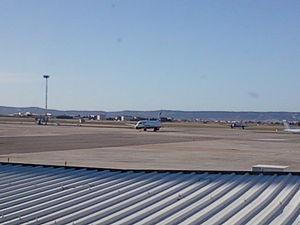
Vue de la piste de l'aéroport Marseille-Provence
L’aéroport Marseille-Provence, est le principal aéroport de la région de Marseille. Il est situé dans la commune de Marignane;